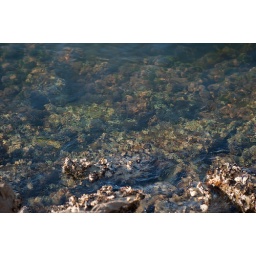
Oysters in the clear water by the wall shine in the early morning light.